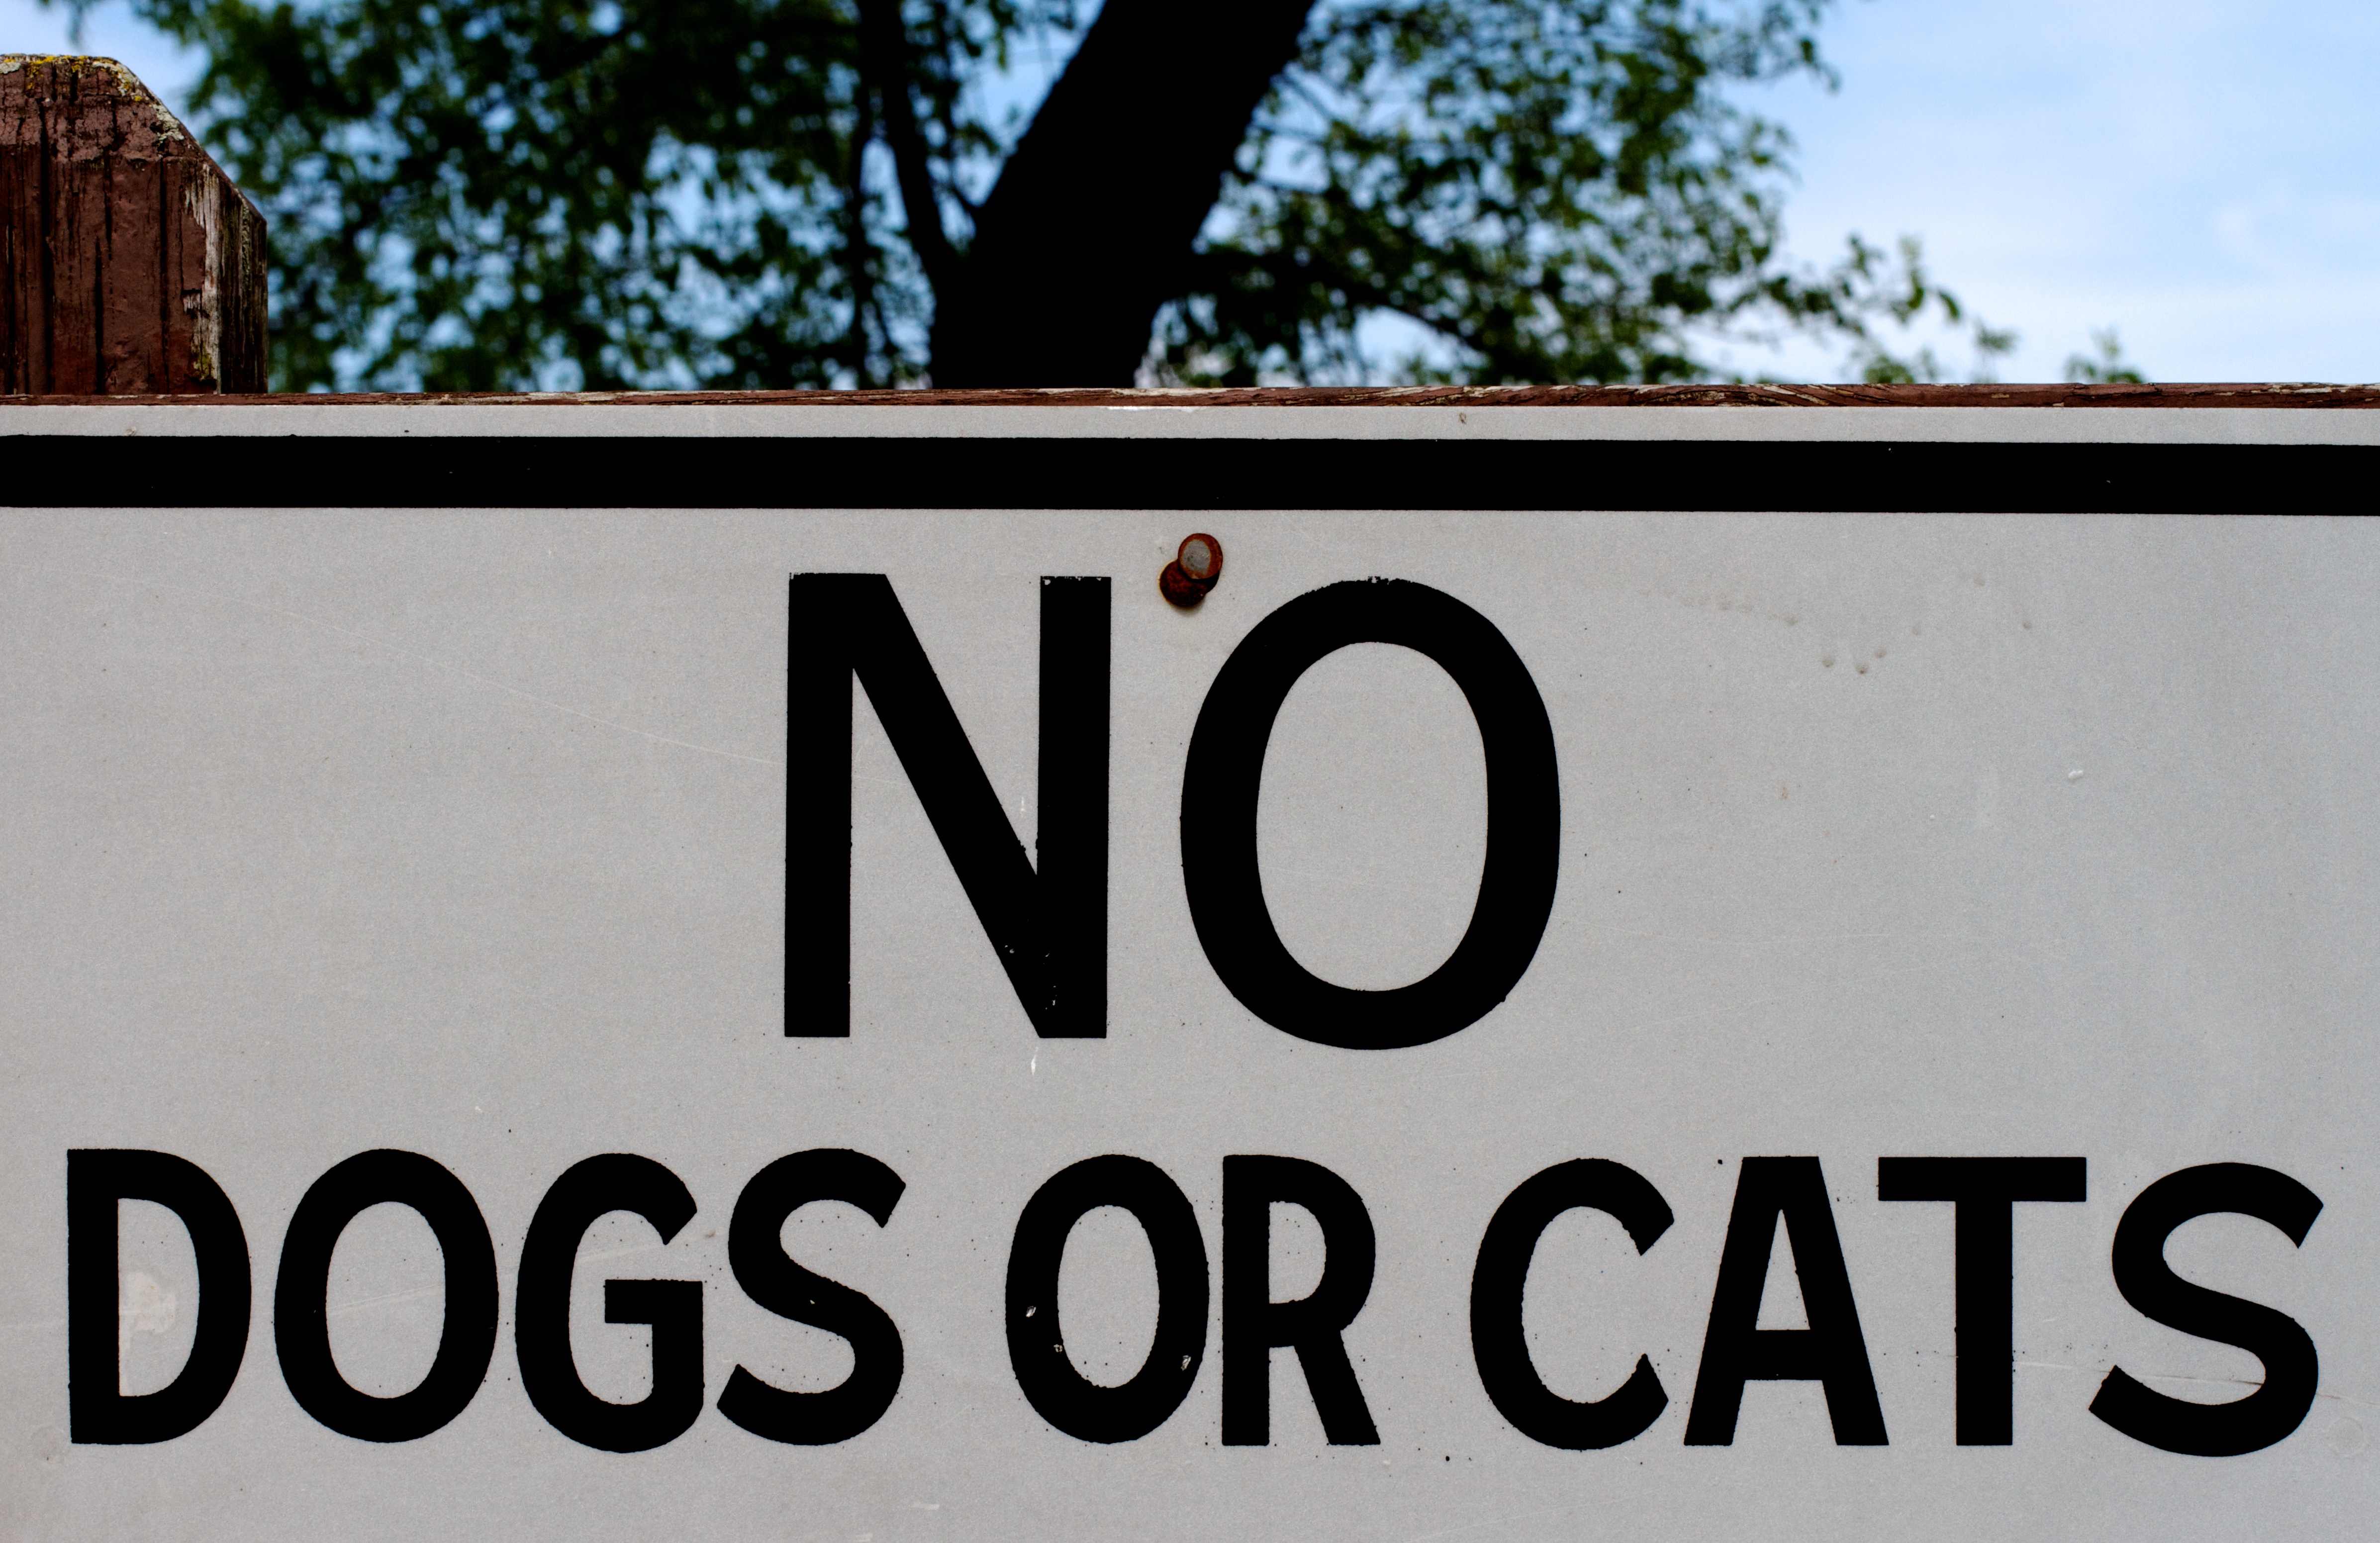
advertising, sign, street sign, signage, brand, font, raildog, automotive exterior, vehicle registration plate